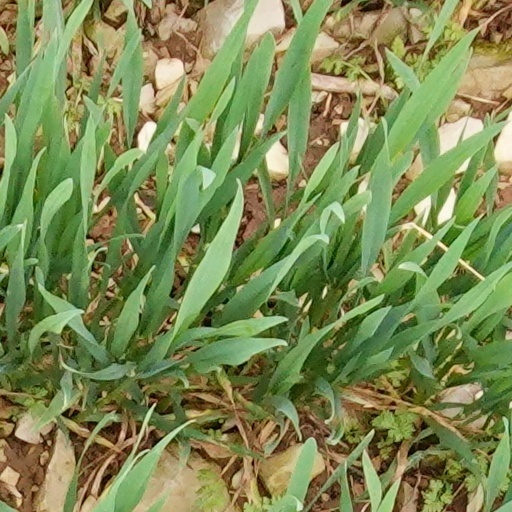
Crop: wheat